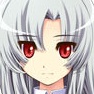
Portrait style: Anime Portrait